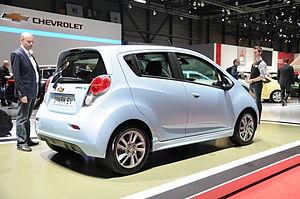
Salon international de l'automobile de Genève 2013